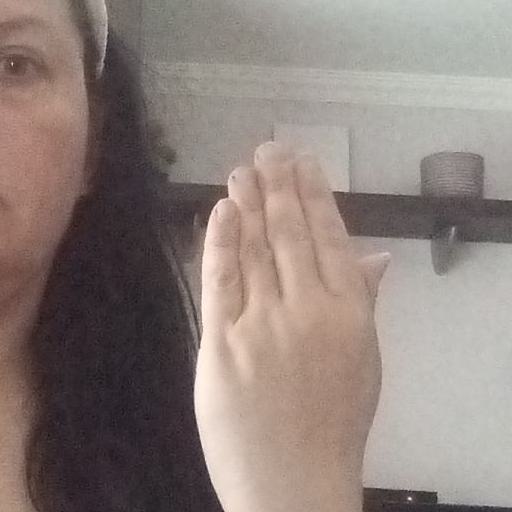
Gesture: stop_inverted